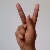
The image shows a hand gesture representing the letter 'K' in Indian Sign Language.